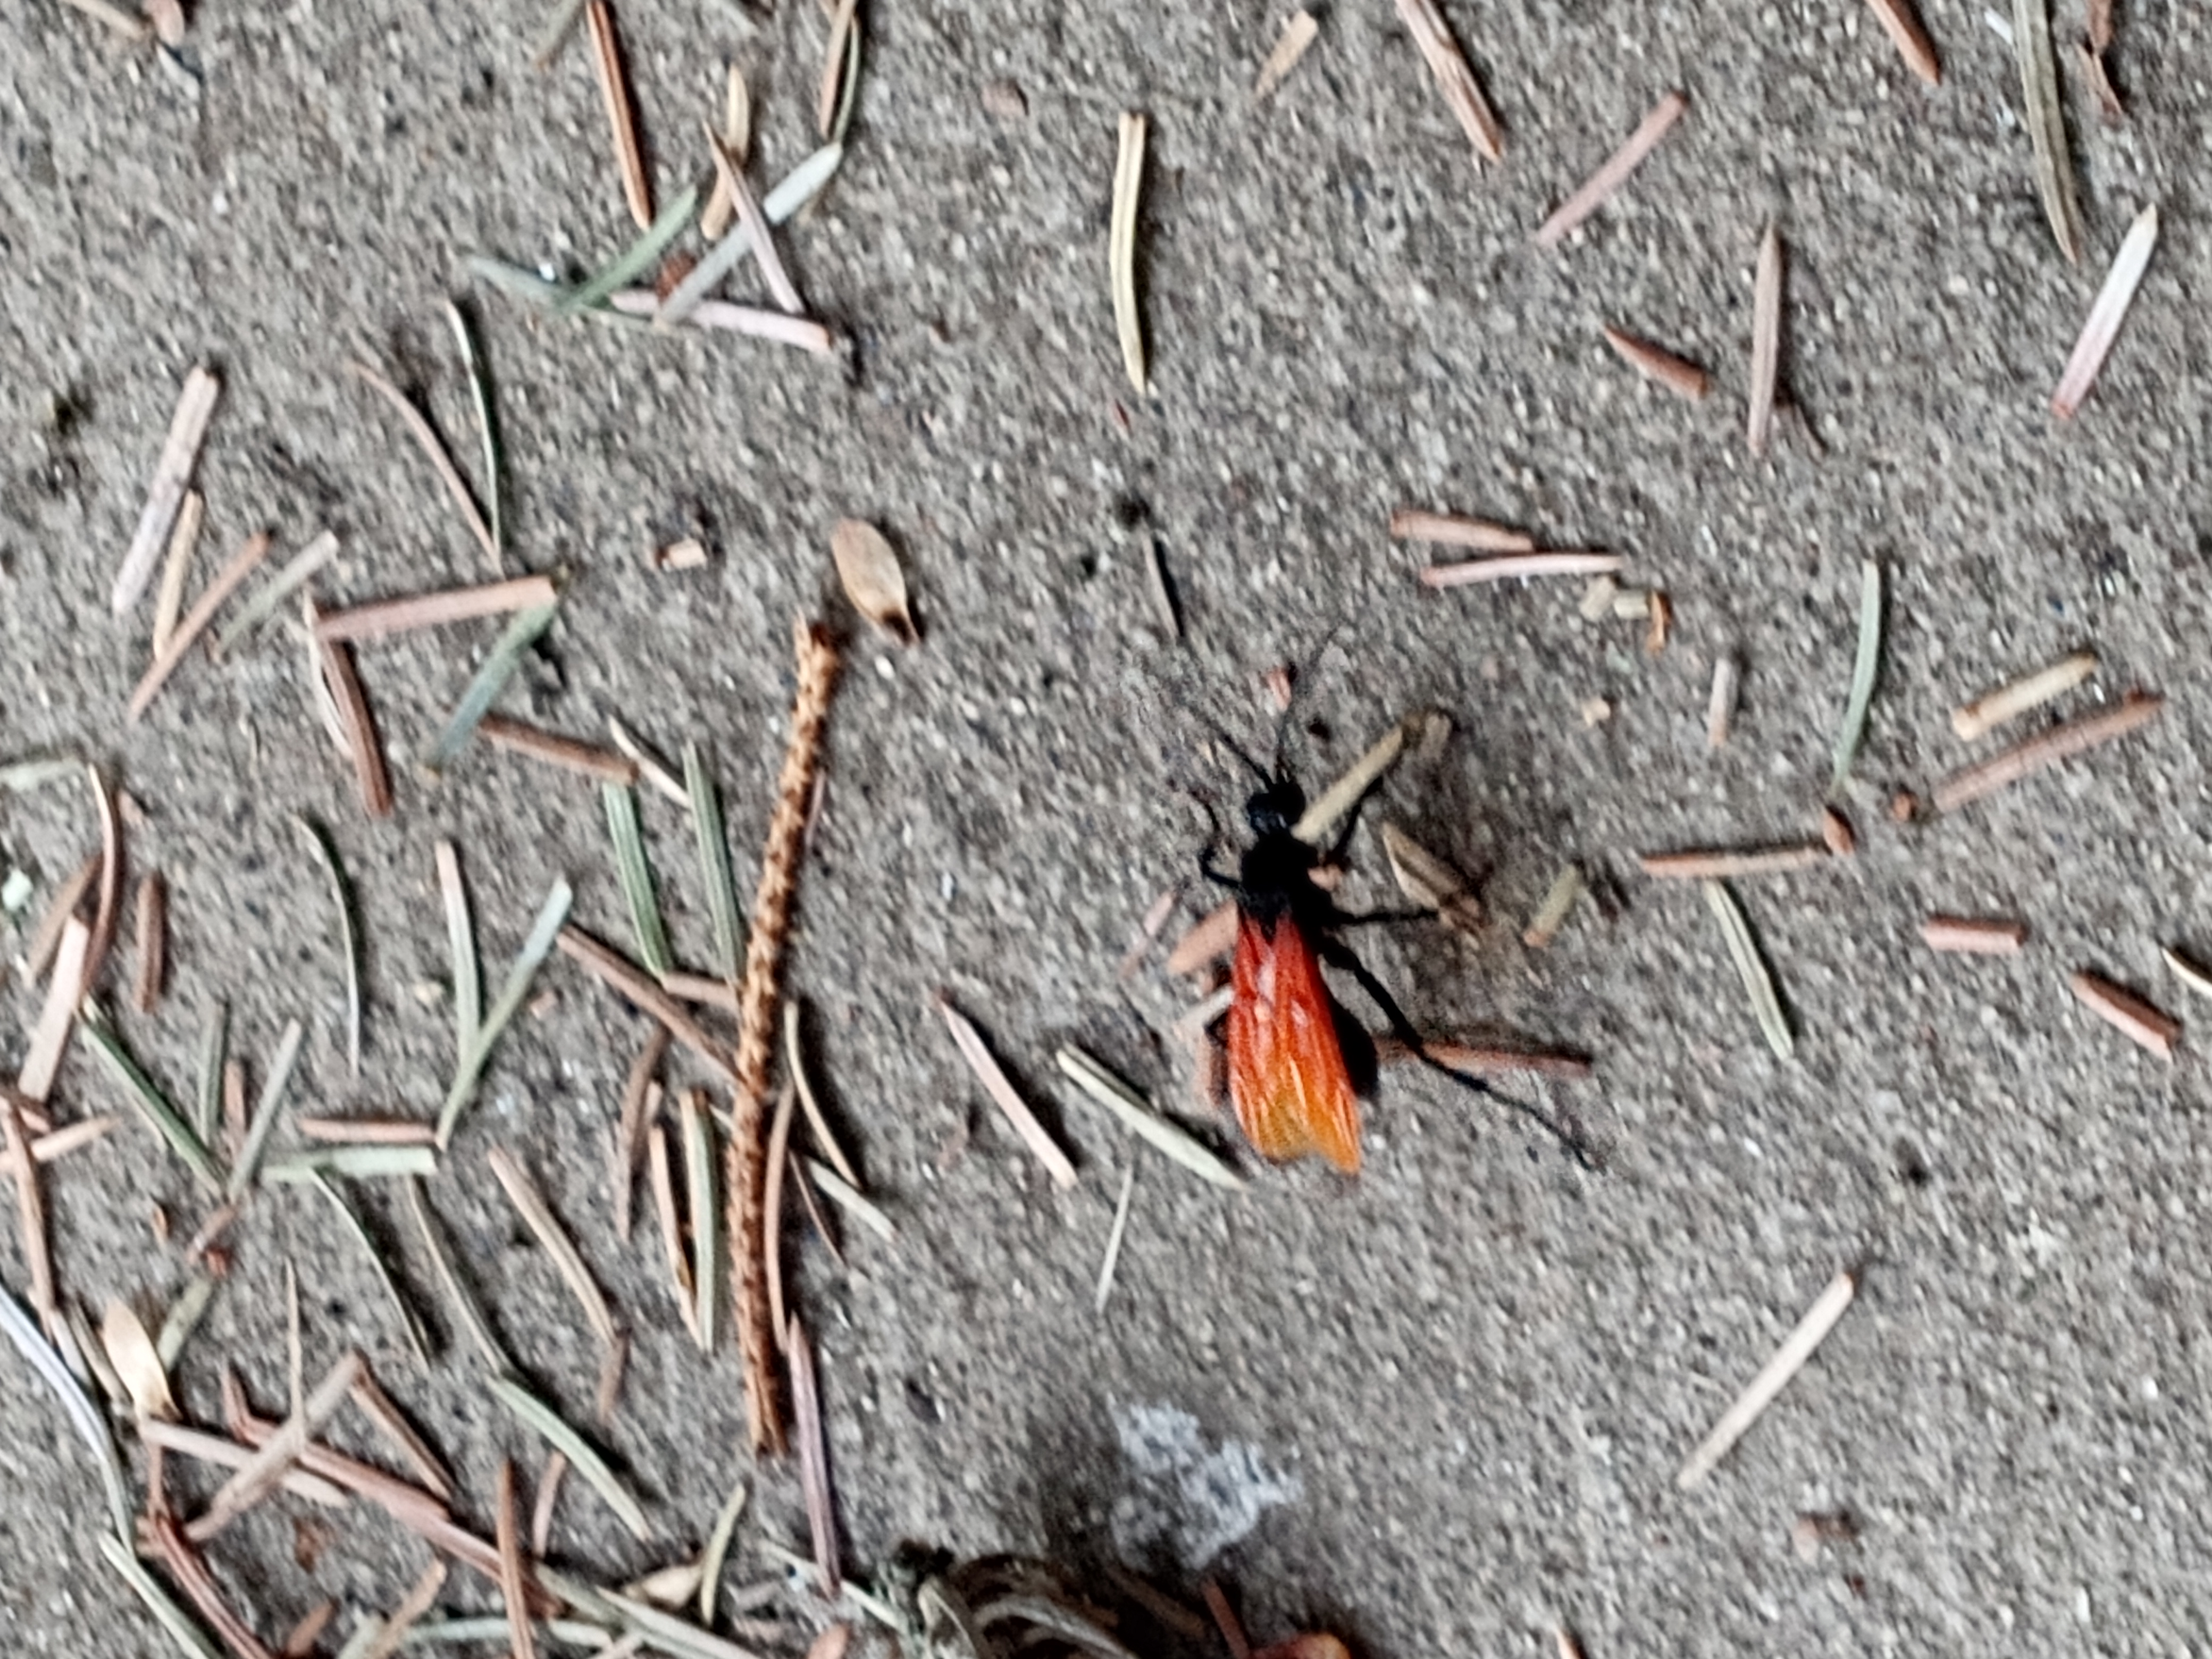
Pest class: predators